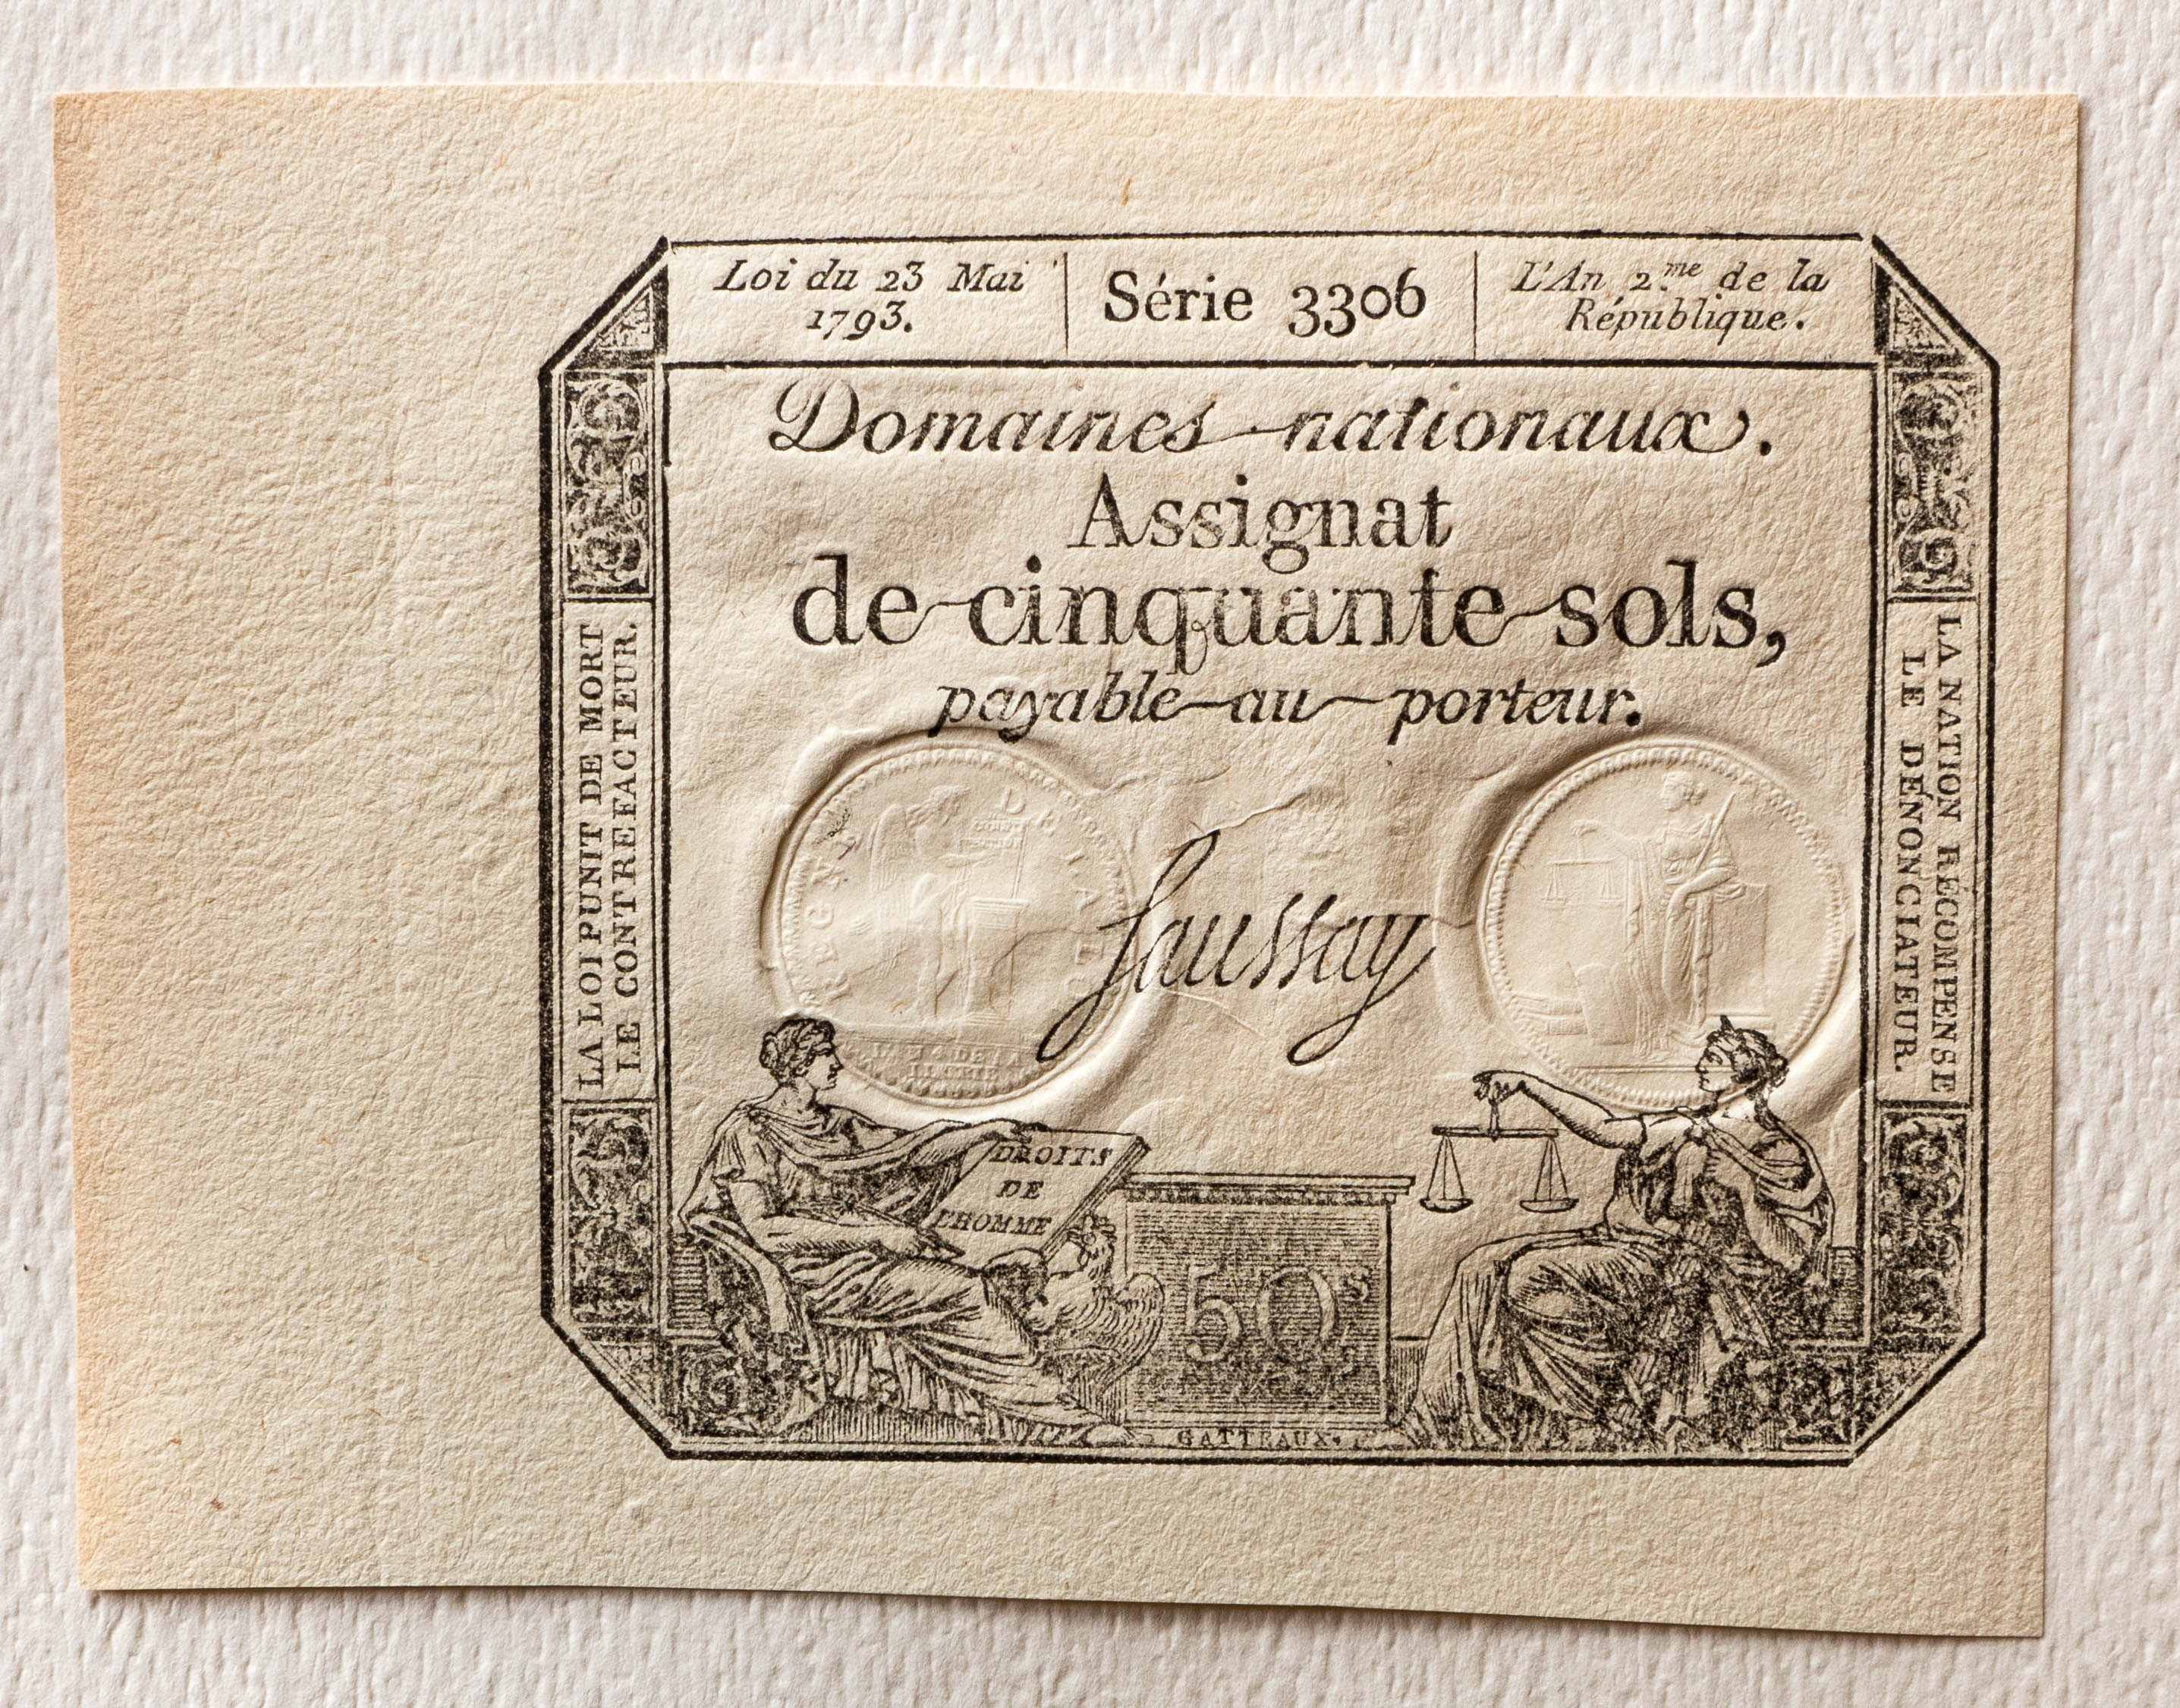
france, label, french, revolution, picture frame, lumix, panasonic, dmc, lx7, panasoniclumixdmclx7, numismatic, assignat